Gaius Servilius Vatia

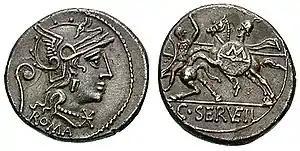
Denarius of Gaius Servilius Vatia, 127 BC. The obverse depicts a head of Roma; the lituus behind her head refers to Pulex Geminus' augurate in 211 BC. The reverse depicts Marcus Servilius Pulex Geminus, identified by the 'M' on his shield.

Gaius Servilius Vatia was a politician of the Roman Republic in the second half of the 2nd century BC.